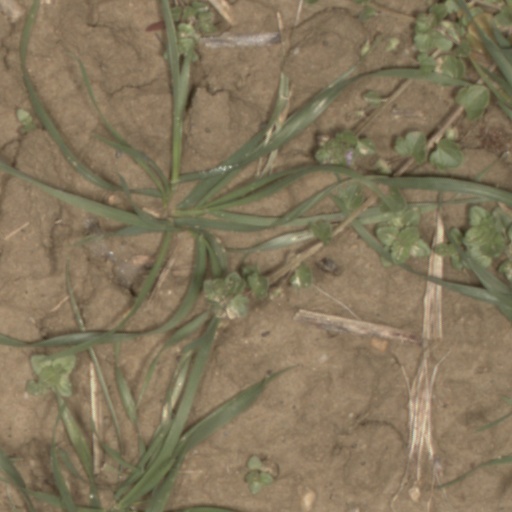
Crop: wheat